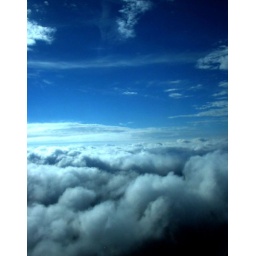
The cloudscape from my plane window on the way back home from the TechTV Holiday Meet-up in Toronto, Ontario, Canada.